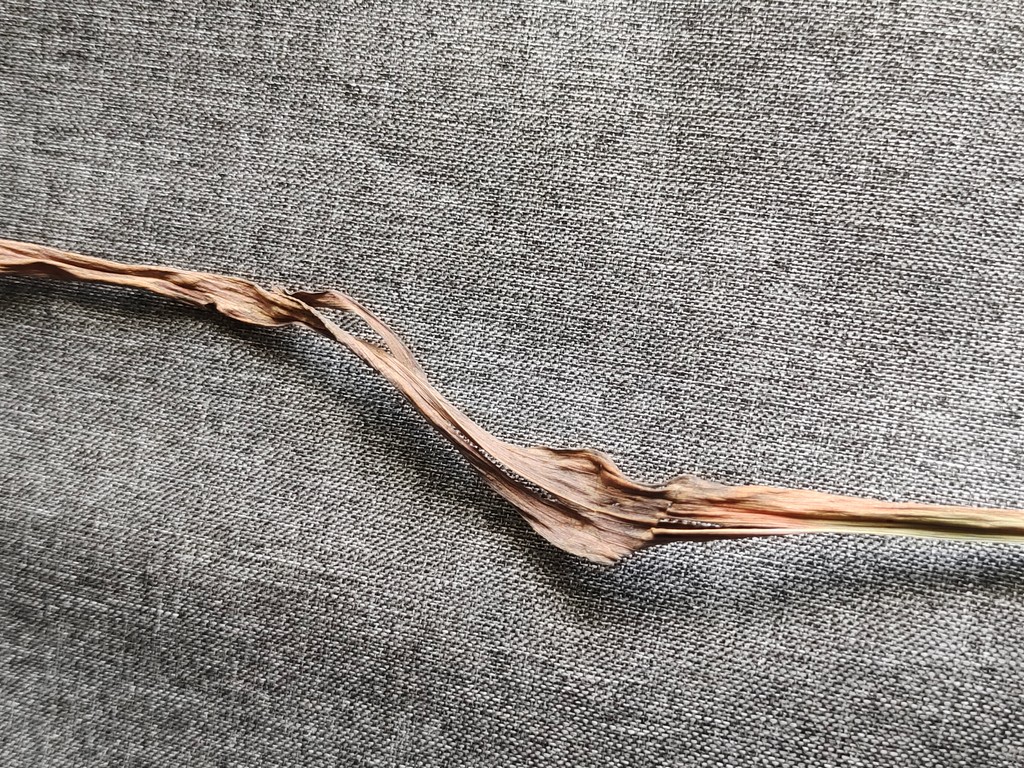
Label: Dried